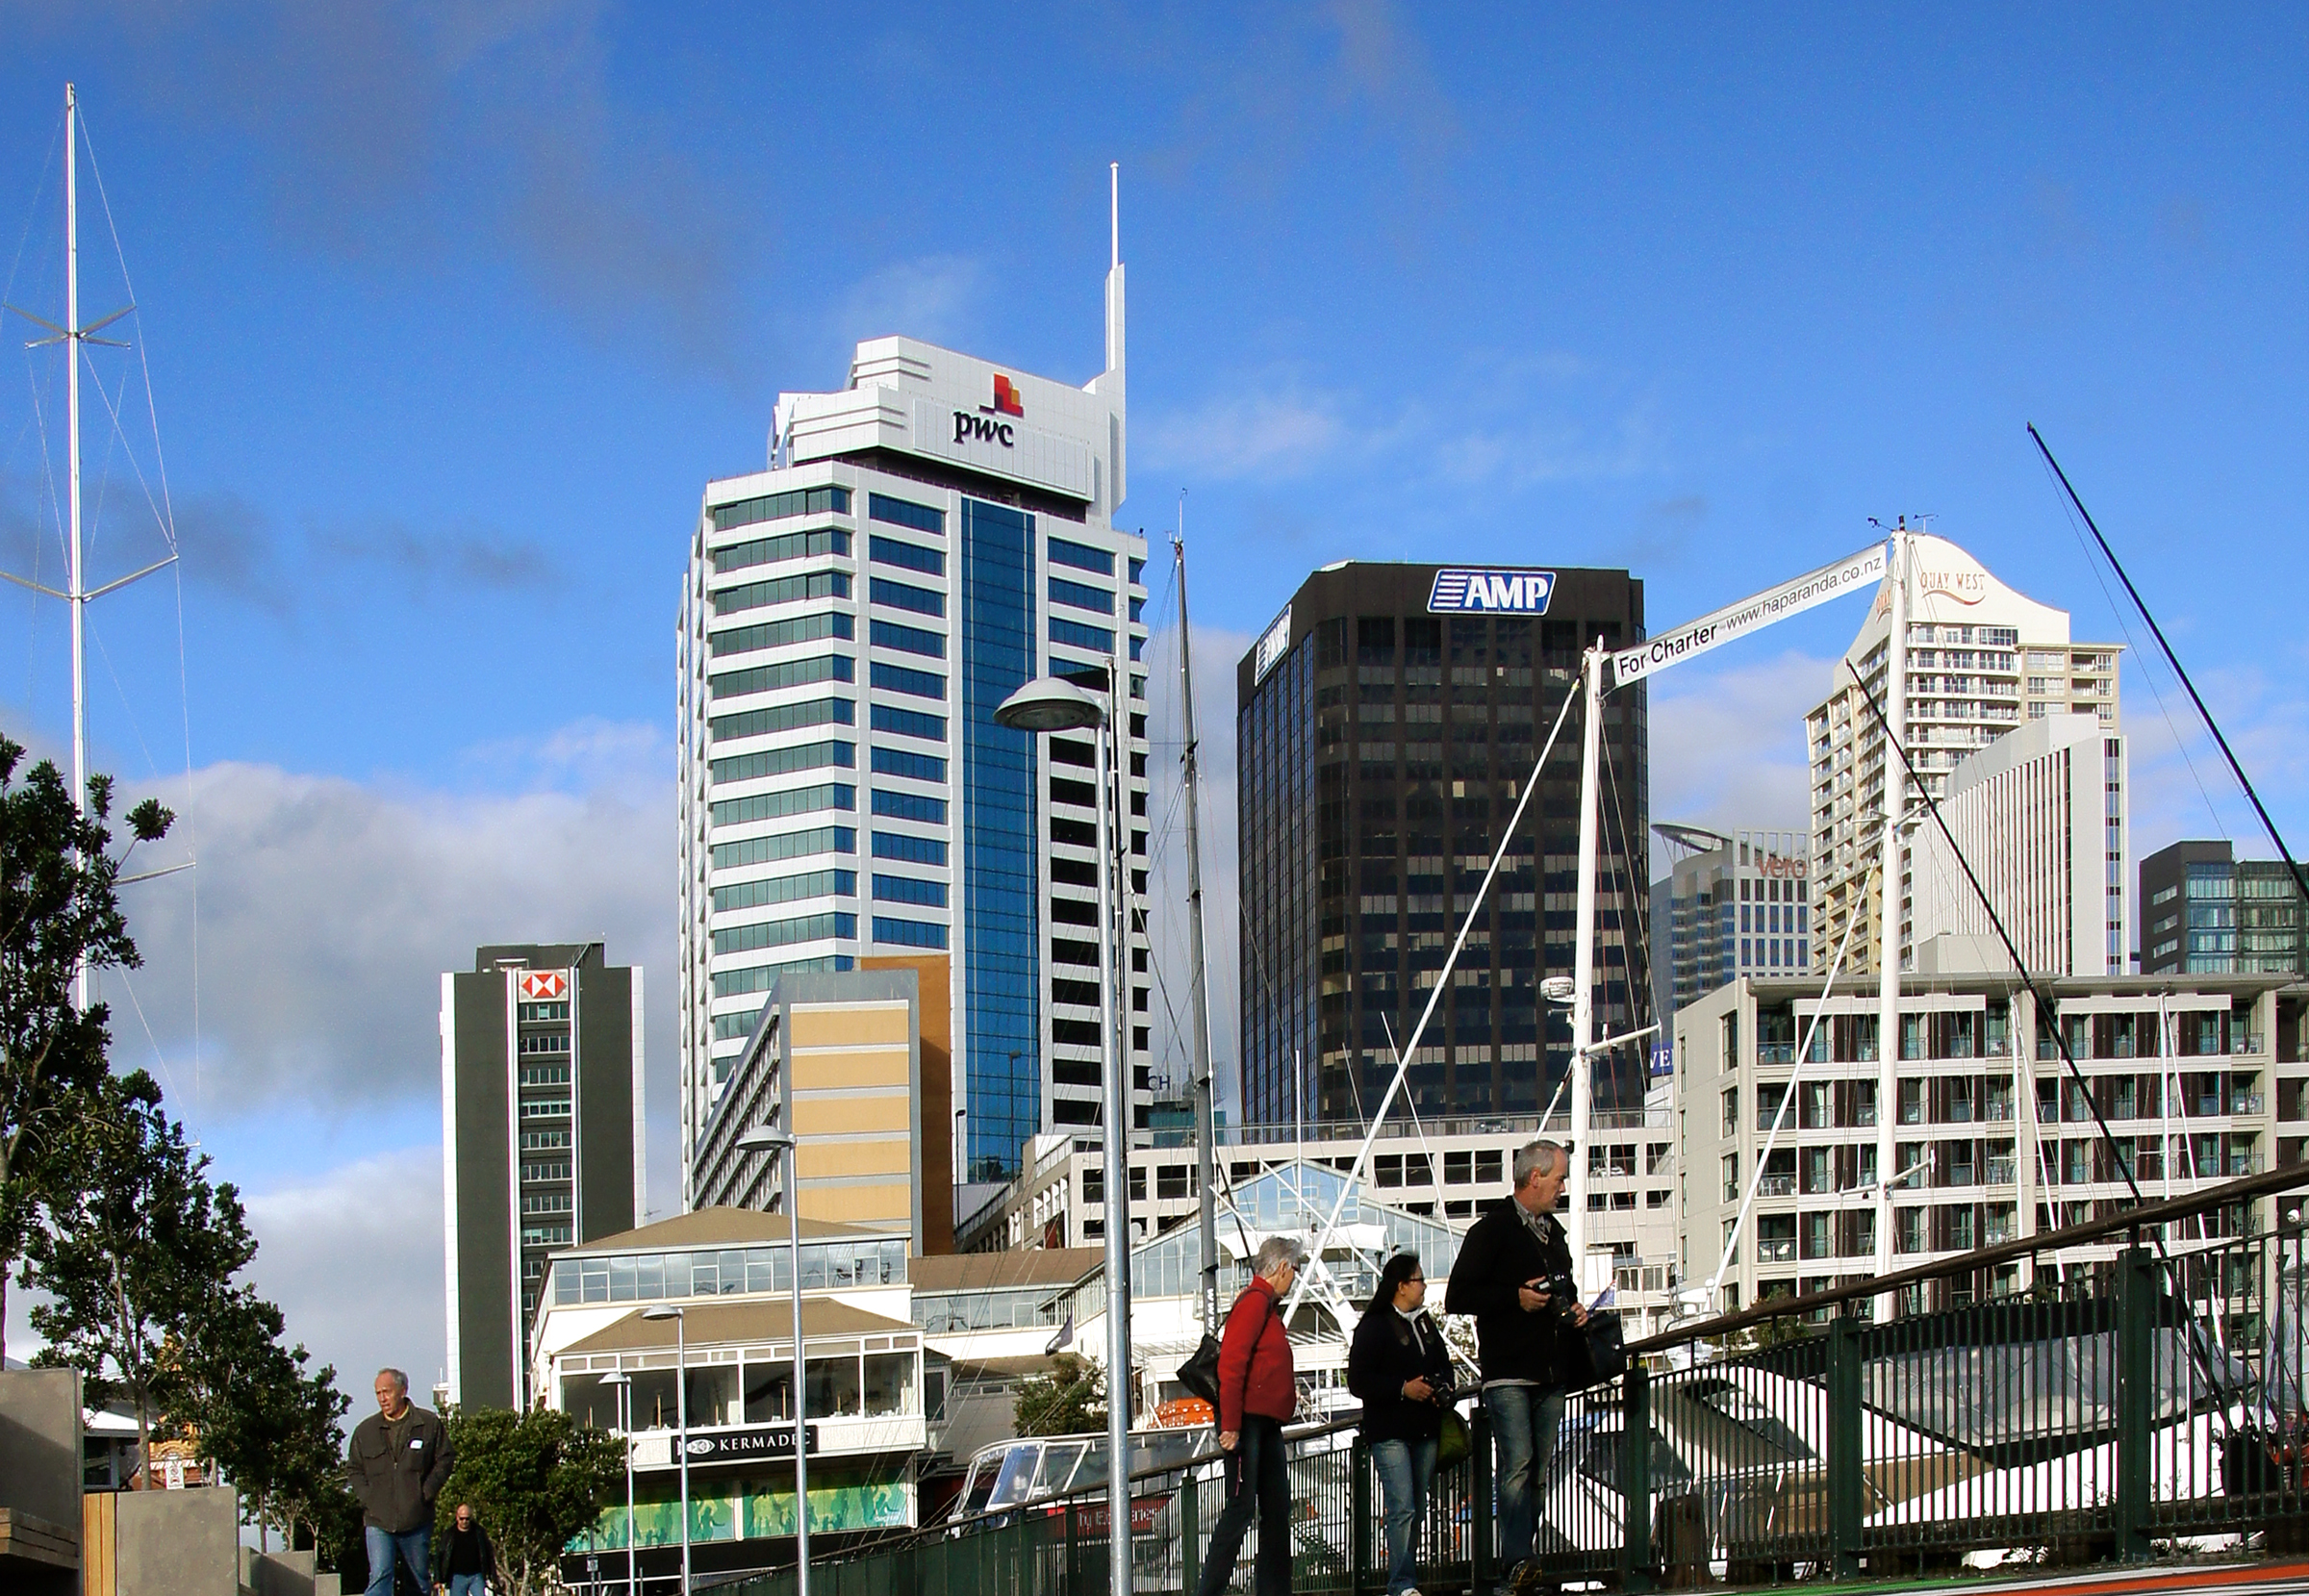
skyline, city, skyscraper, cityscape, downtown, landmark, tower block, public transport, metropolis, neighbourhood, urban area, residential area, human settlement, metropolitan area, publicdomaindedicationcc0, viaductharbouraucklandnewzealandviaductharbour